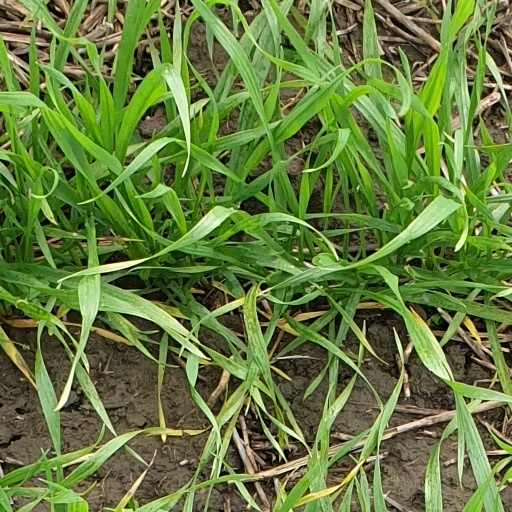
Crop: wheat